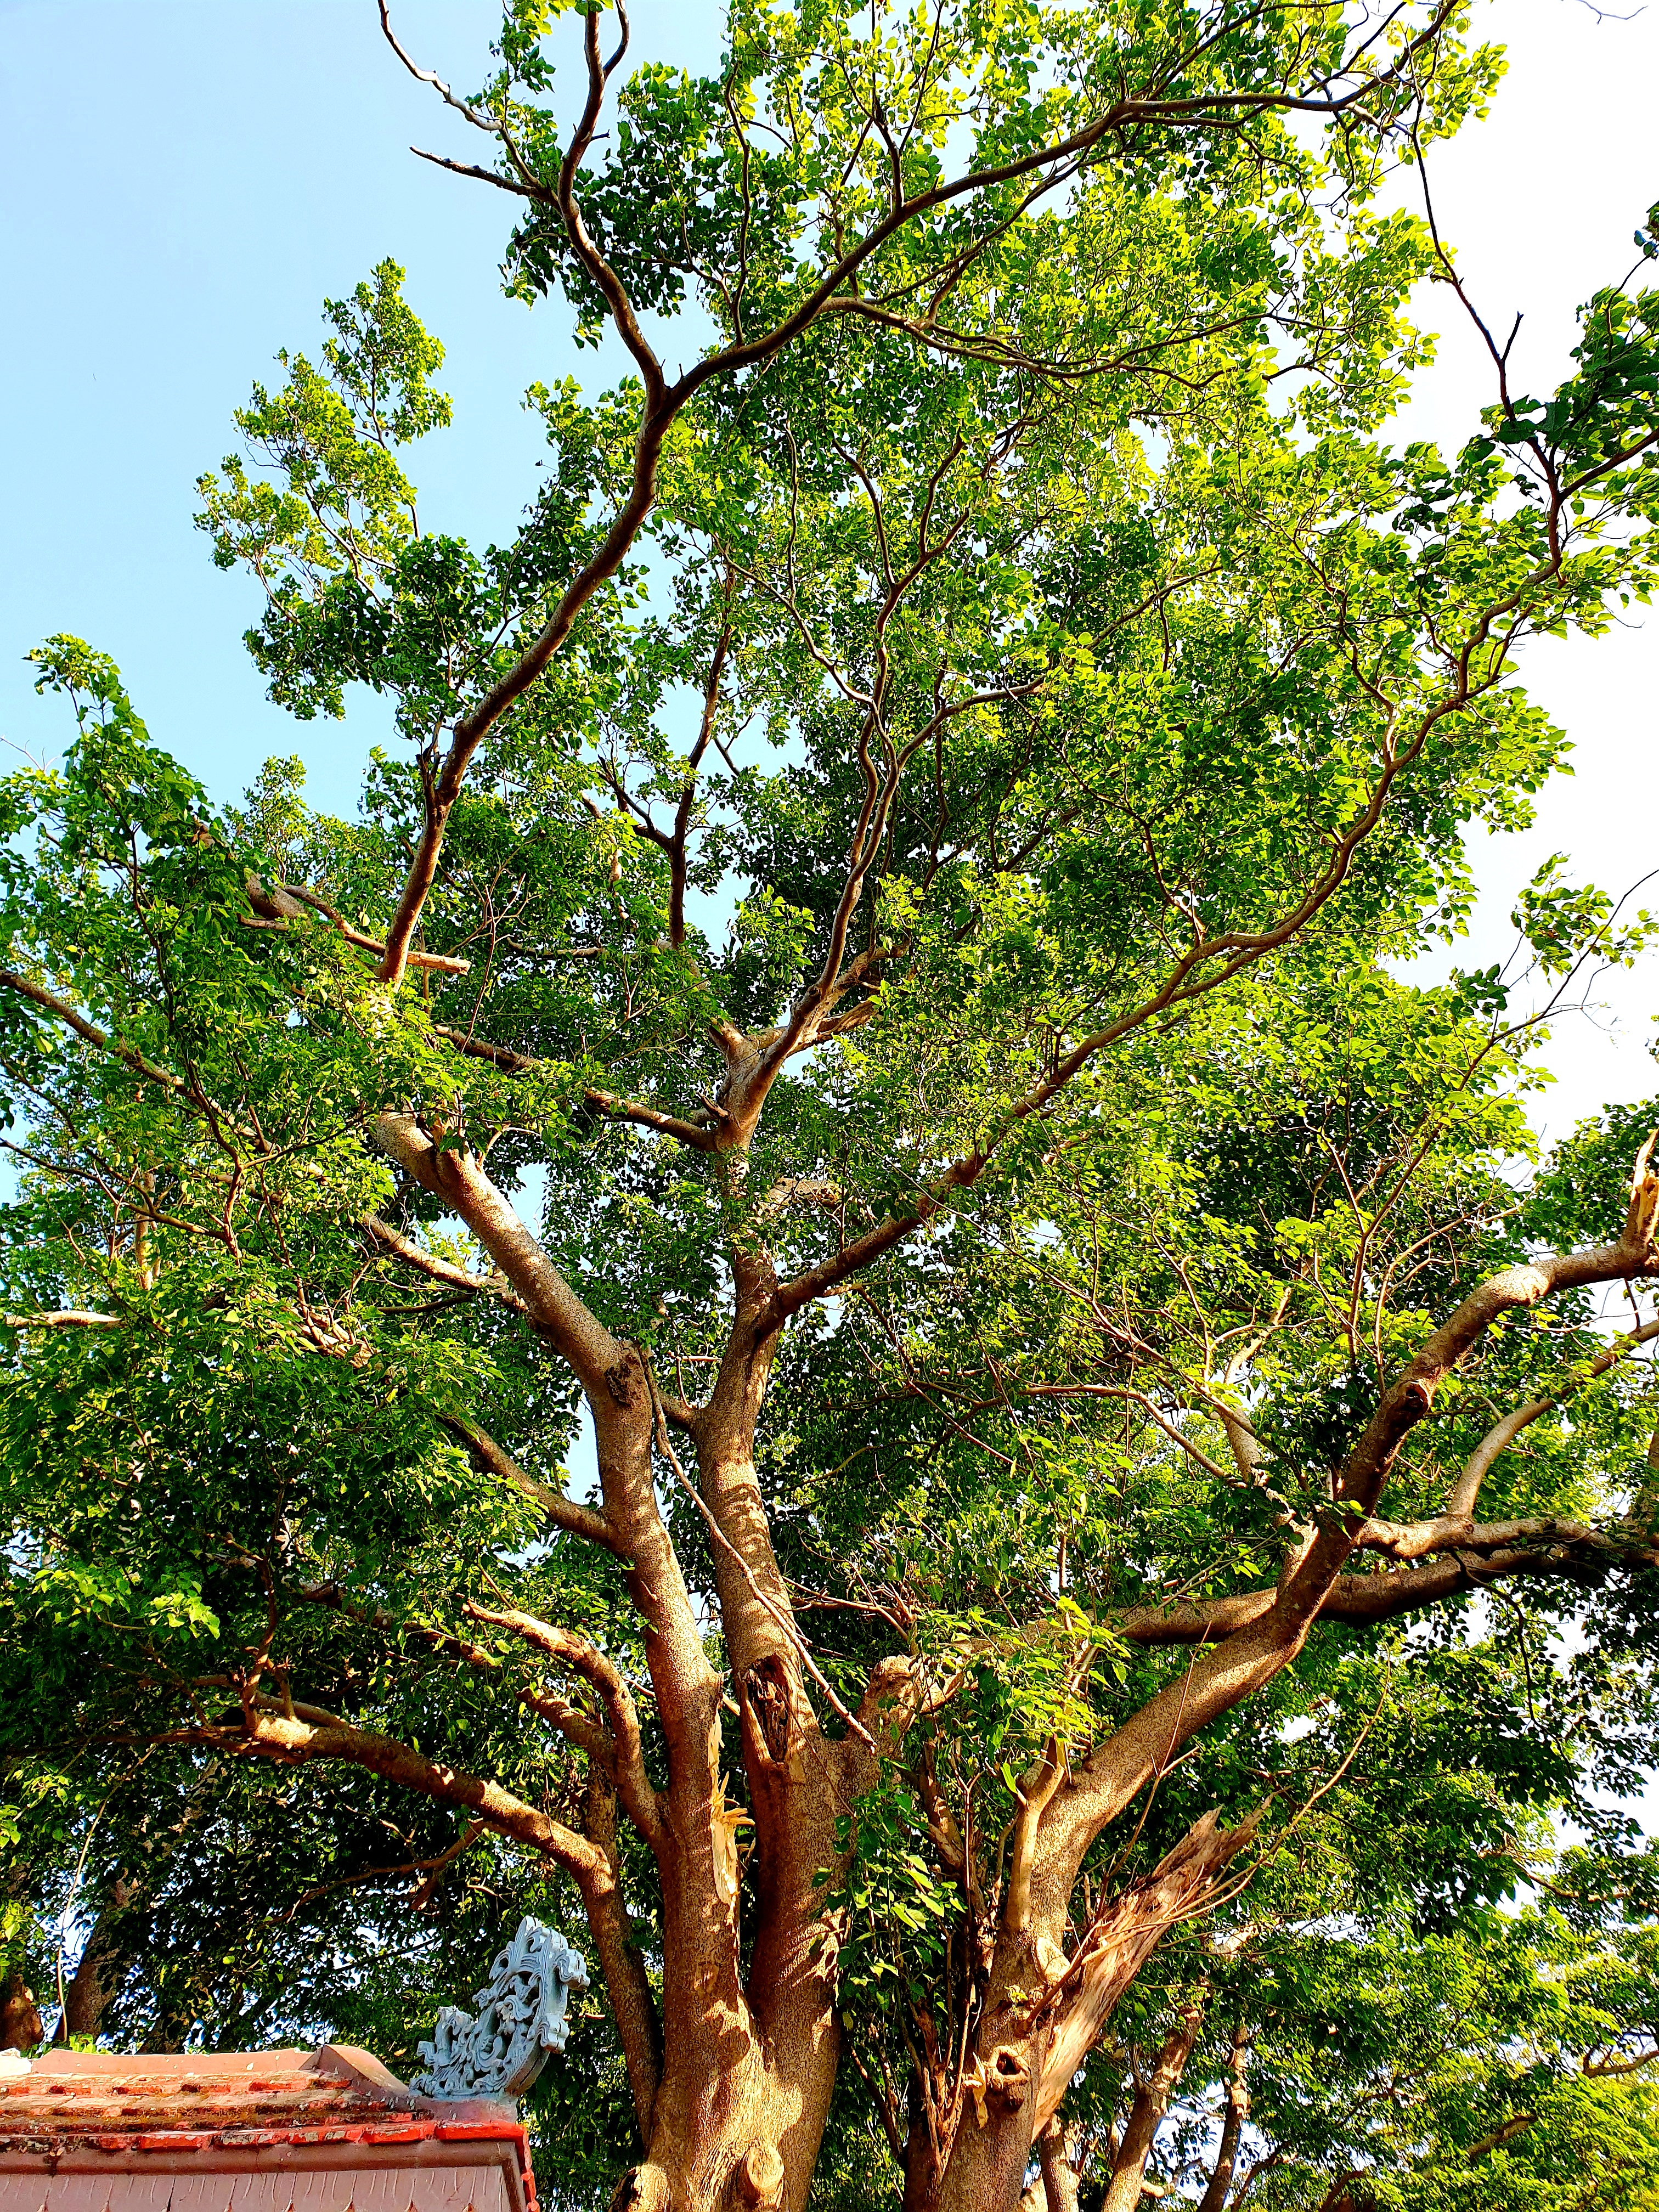
user: text: Bầu trời trong hình có màu gì?
assistant: text: Xanh dương

user: text: Trong hình có bao nhiêu cây lớn nổi bật?
assistant: text: Một

user: text: Chi tiết trang trí trên mái ngói ở góc dưới bên trái có kiểu dáng đặc trưng của loại kiến trúc nào?
assistant: text: Kiến trúc truyền thống Á Đông, thường thấy ở đình chùa, miếu mạo.

user: text: Phần kiến trúc trong hình gợi liên tưởng đến loại hình văn hóa hay tín ngưỡng nào của Việt Nam?
assistant: text: Tín ngưỡng dân gian, Phật giáo hoặc thờ cúng tổ tiên.

user: text: Trong hình, cây và phần mái kiến trúc được đặt ở vị trí nào so với nhau và chúng có đặc điểm gì nổi bật?
assistant: text: Cây chiếm phần lớn khung hình phía trên với tán lá xanh rậm rạp và thân cây to, nhiều cành; phần mái kiến trúc nằm ở góc dưới bên trái, có ngói đỏ và chi tiết trang trí màu xám tinh xảo.